Shi Mingde (diplomat)

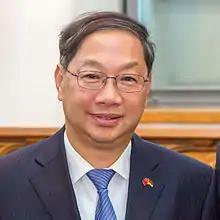
Shi in January 2016

Shi Mingde (born December 1954) is a Chinese diplomat who served as Chinese Ambassadors to Austria from 2010 to 2012 and Chinese Ambassadors to Germany from 2012 to 2019.